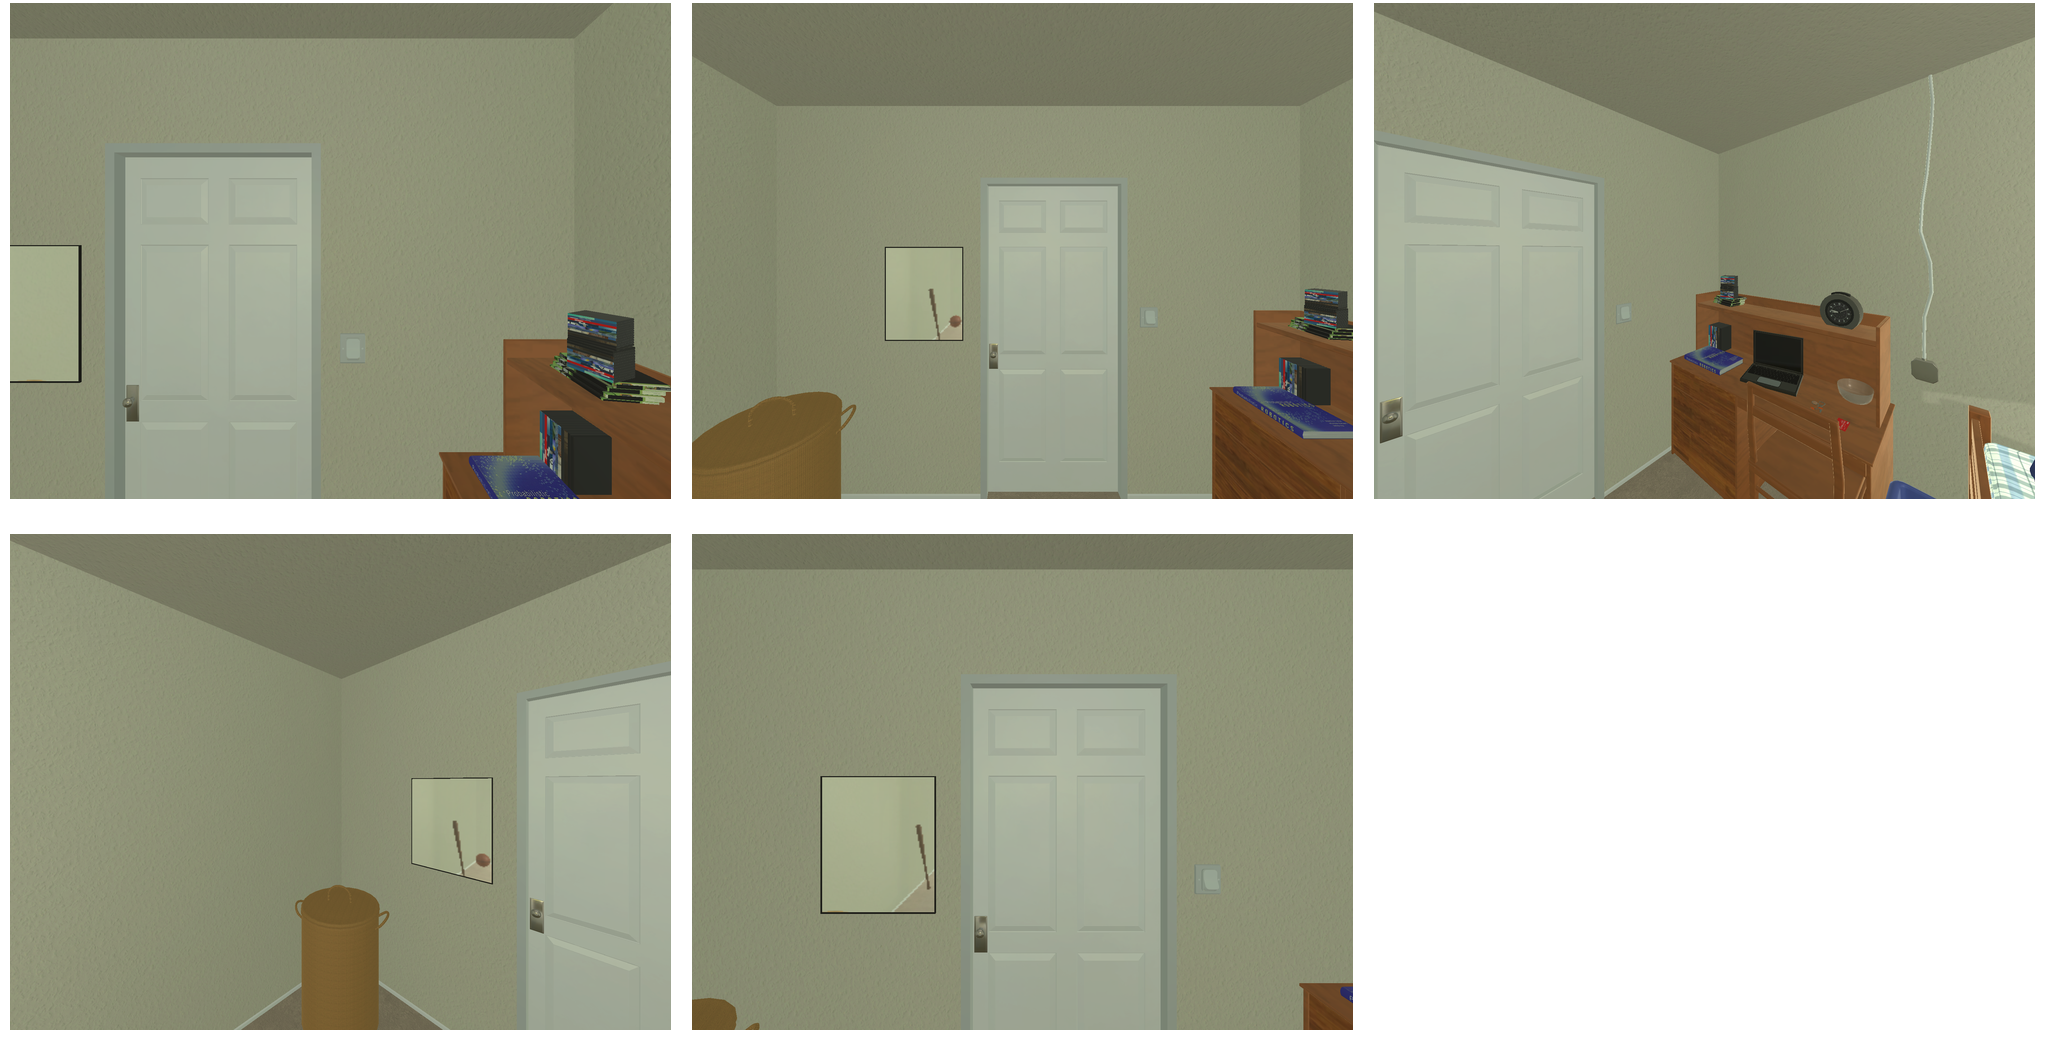Task instruction: Open the door.
Answer: {"task_instruction": "Open the door.", "nodes": ["handle", "door"], "edges": [{"functional_relationship": "openorclose", "object1": "handle", "object2": "door", "spatial_relations": ["in_front_of", "left_of", "lower_than"], "is_touching": true}], "action_type": "pull", "function_type": "open_close_control"}